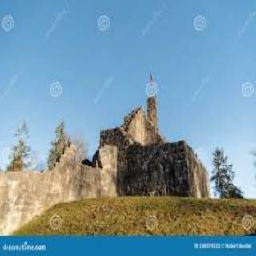
Schellenberg Castle